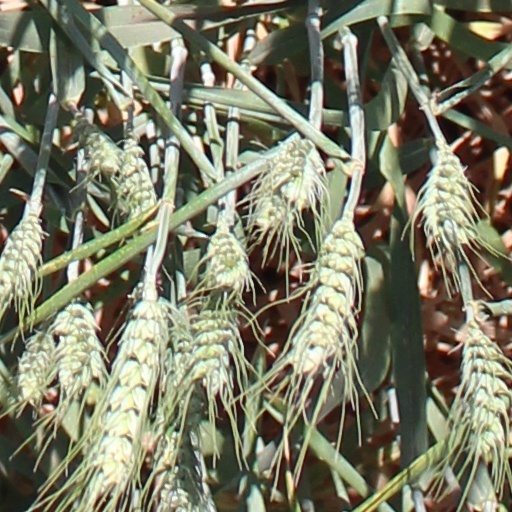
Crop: wheat